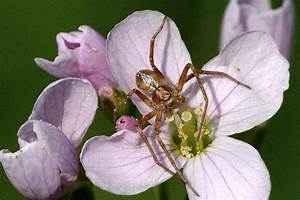
Label: ragno